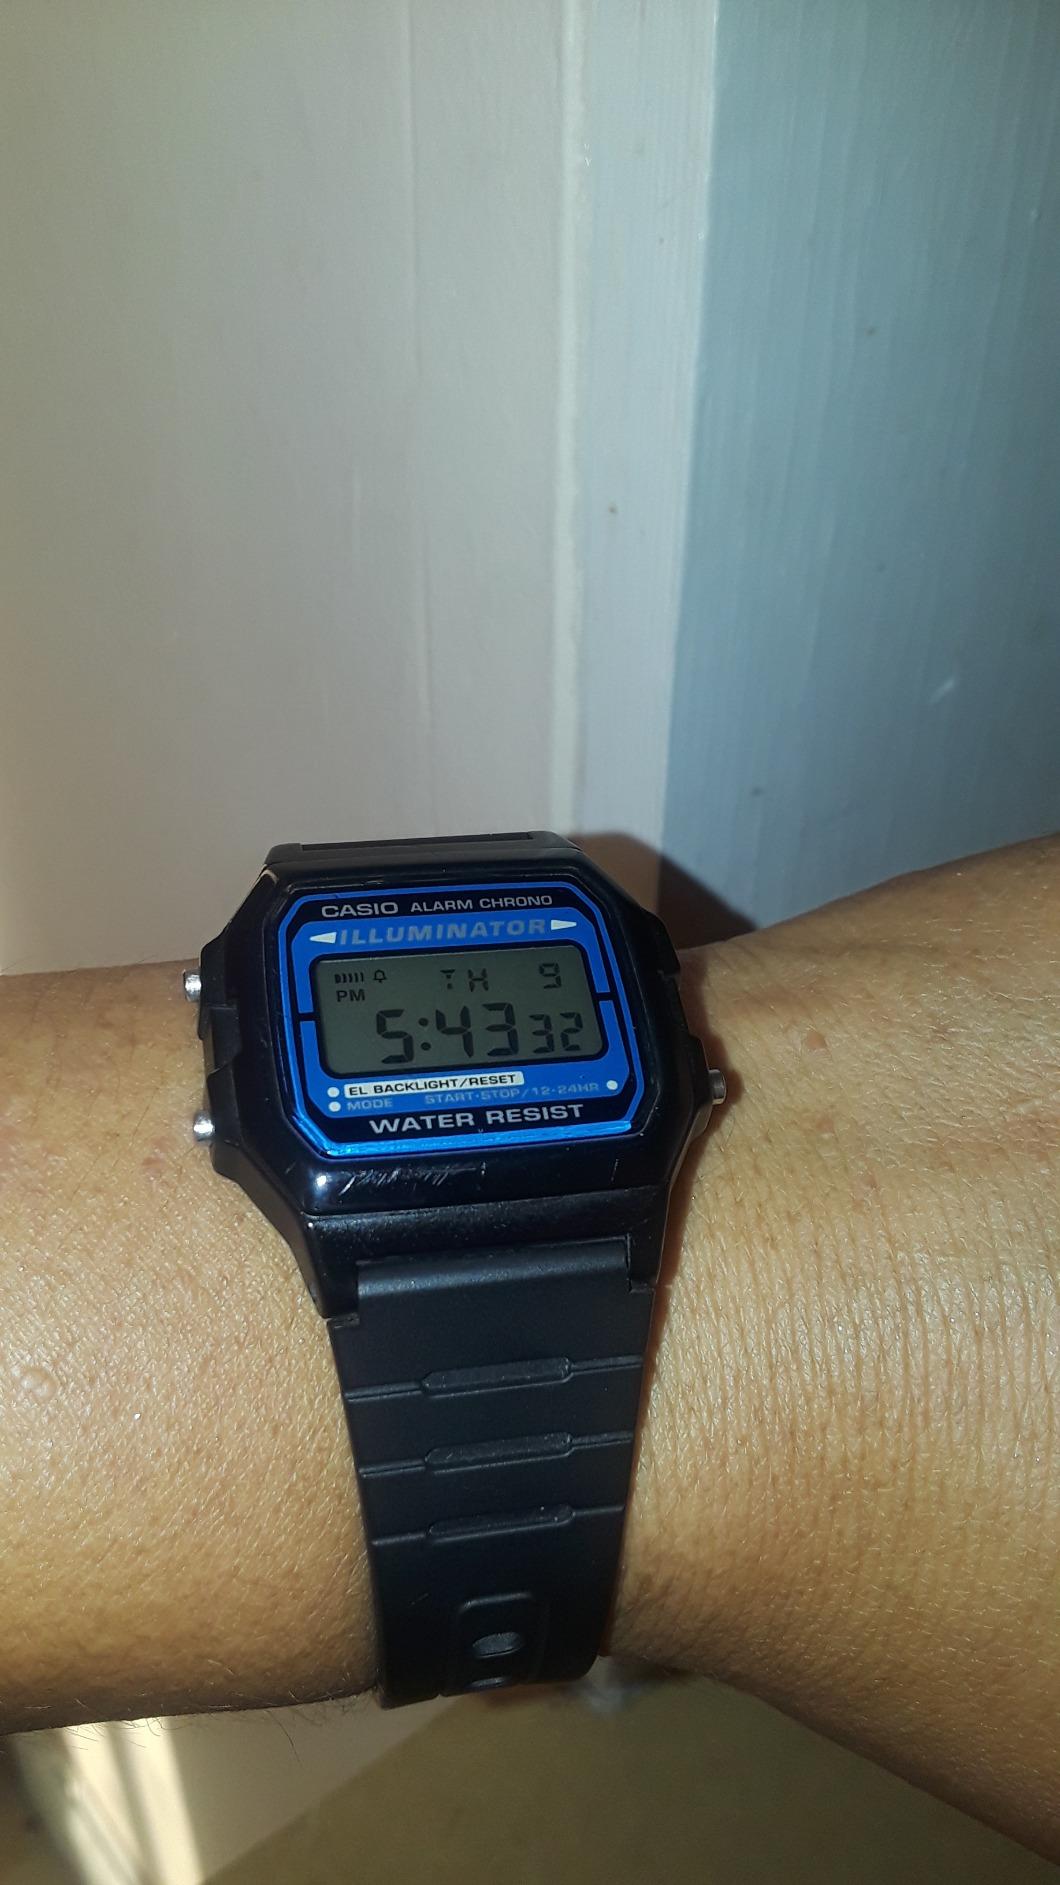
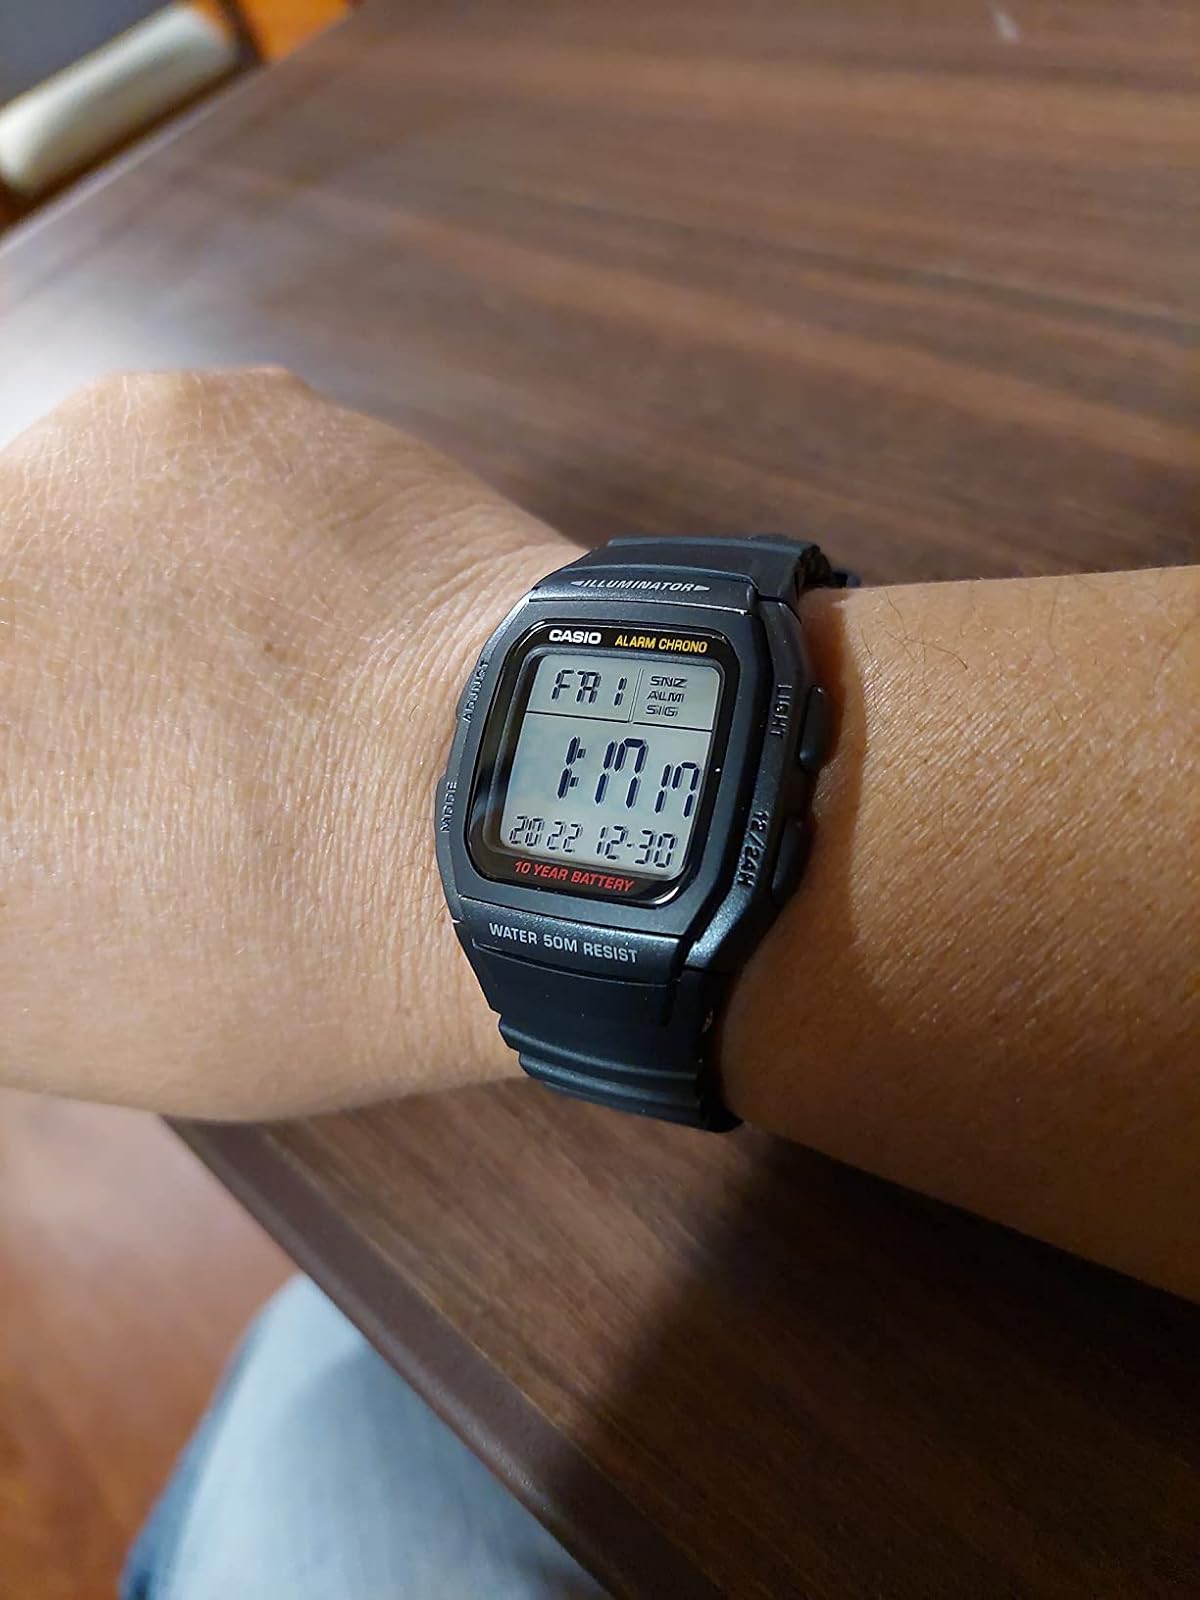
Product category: accessories_watch
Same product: no